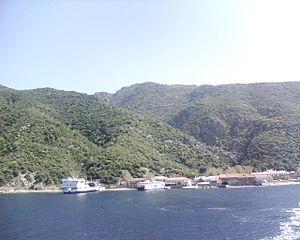
Dafni est une petite localité du mont Athos. Ce port situé sur la côte ouest de la péninsule entre les Monastères de Xeropotamou et de Simonopetra, est le principal point de liaison de la République monastique avec l'extérieur, grâce à des ferries quotidiens qui la relient en deux heures de navigation à Ouranoupoli en Chalcidique, située environ 25 km plus au nord.